Reformed baptismal theology

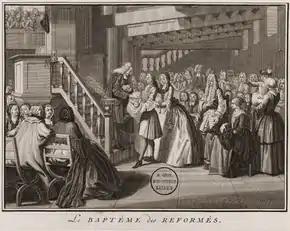
Engraving of a baptism in a Reformed church by Bernard Picart

In Reformed theology, baptism is a sacrament signifying the baptized person's union with Christ, or becoming part of Christ and being treated as if they had done everything Christ had. Sacraments, along with preaching of God's word, are means of grace through which God offers Christ to people. Sacraments are believed to have their effect through the Holy Spirit, but these effects are only believed to accrue to those who have faith in Christ.